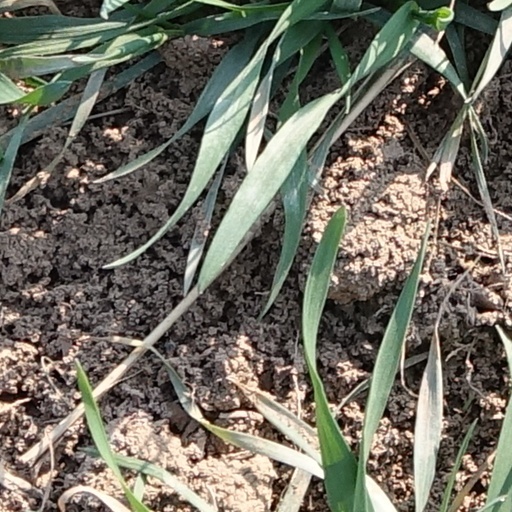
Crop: wheat